Boeing F/A-18E/F Super Hornet

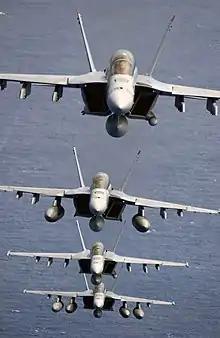
Four F/A-18Fs of VFA-41 "Black Aces" in a trail formation. The first and third aircraft have AN/ASQ-228 ATFLIR pods, and the last aircraft has a buddy store tank

The Super Hornet was first ordered by the U.S. Navy in 1992, and the total Engineering and Manufacturing Development (EMD) cost was capped at $4.88 billion in FY 1990 dollars (~$ in ). The Navy retained the F/A-18 designation to help sell the program to Congress as a low-risk "derivative", though the Super Hornet is largely a new aircraft. To some extent, the design of the F/A-18E/F was driven by a more cautious development approach favoring incremental improvements over the F/A-18C/D, affordability, and reliability at the expense of raw performance. The Hornet and Super Hornet share many characteristics, including avionics, ejection seats, radar, armament, mission computer software, and maintenance/operating procedures. The Super Hornet's F414 engines were derived from the Hornet's F404 while also incorporating advances developed for the A-12's F412. The initial F/A-18E/F retained most of the avionics systems from the F/A-18C/D's configuration at the time to reduce upfront development costs. The design would be expanded in the Super Hornet with an empty weight slightly greater than the F-15C. The division of manufacturing would largely mirror the Hornet's, with McDonnell Douglas (later Boeing) responsible for the forward fuselage, wings, and stabilators while Northrop Grumman produced the center/aft fuselage and vertical tails. The design service life was 6,000 flight hours.